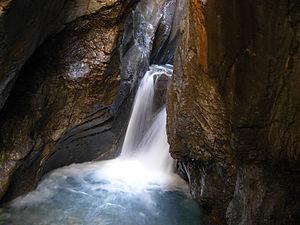
Une cascade dans le ravin de Rosenlaui, en Suisse.
Les gorges de Rosenlaui sont une gorge étroite en dessous du glacier du Rosenlaui en Suisse. Elles se trouvent sur le territoire de la commune de Schattenhalb, dans la Reichenbachtal, dans le canton de Berne.